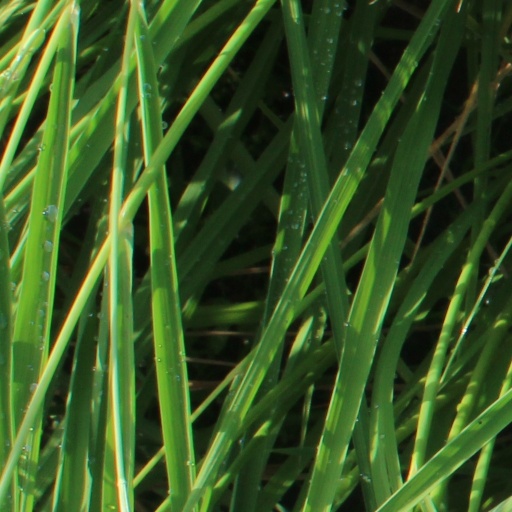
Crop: rice